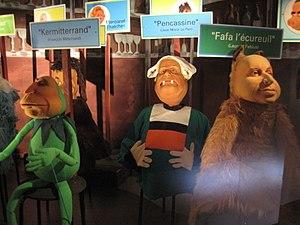
Le Bébête show - Exposition de marionnettes de la citadelle de Besançon
Le Bébête show est une émission de télévision française satirique de marionnettes, d'imitation et de parodie de l’actualité politique française, librement inspirée du Muppet Show de Jim Henson et créée par Jean Amadou, Stéphane Collaro et Jean Roucas. L'émission a été diffusée d'octobre 1982 à fin juin 1995 sur TF1.
Bécassine est un personnage de bande dessinée jeunesse français créé par la scénariste Jacqueline Rivière et le dessinateur Émile-Joseph-Porphyre Pinchon, qui apparaît pour la première fois dans le premier numéro de l'hebdomadaire pour jeunes filles La Semaine de Suzette le 2 février 1905.